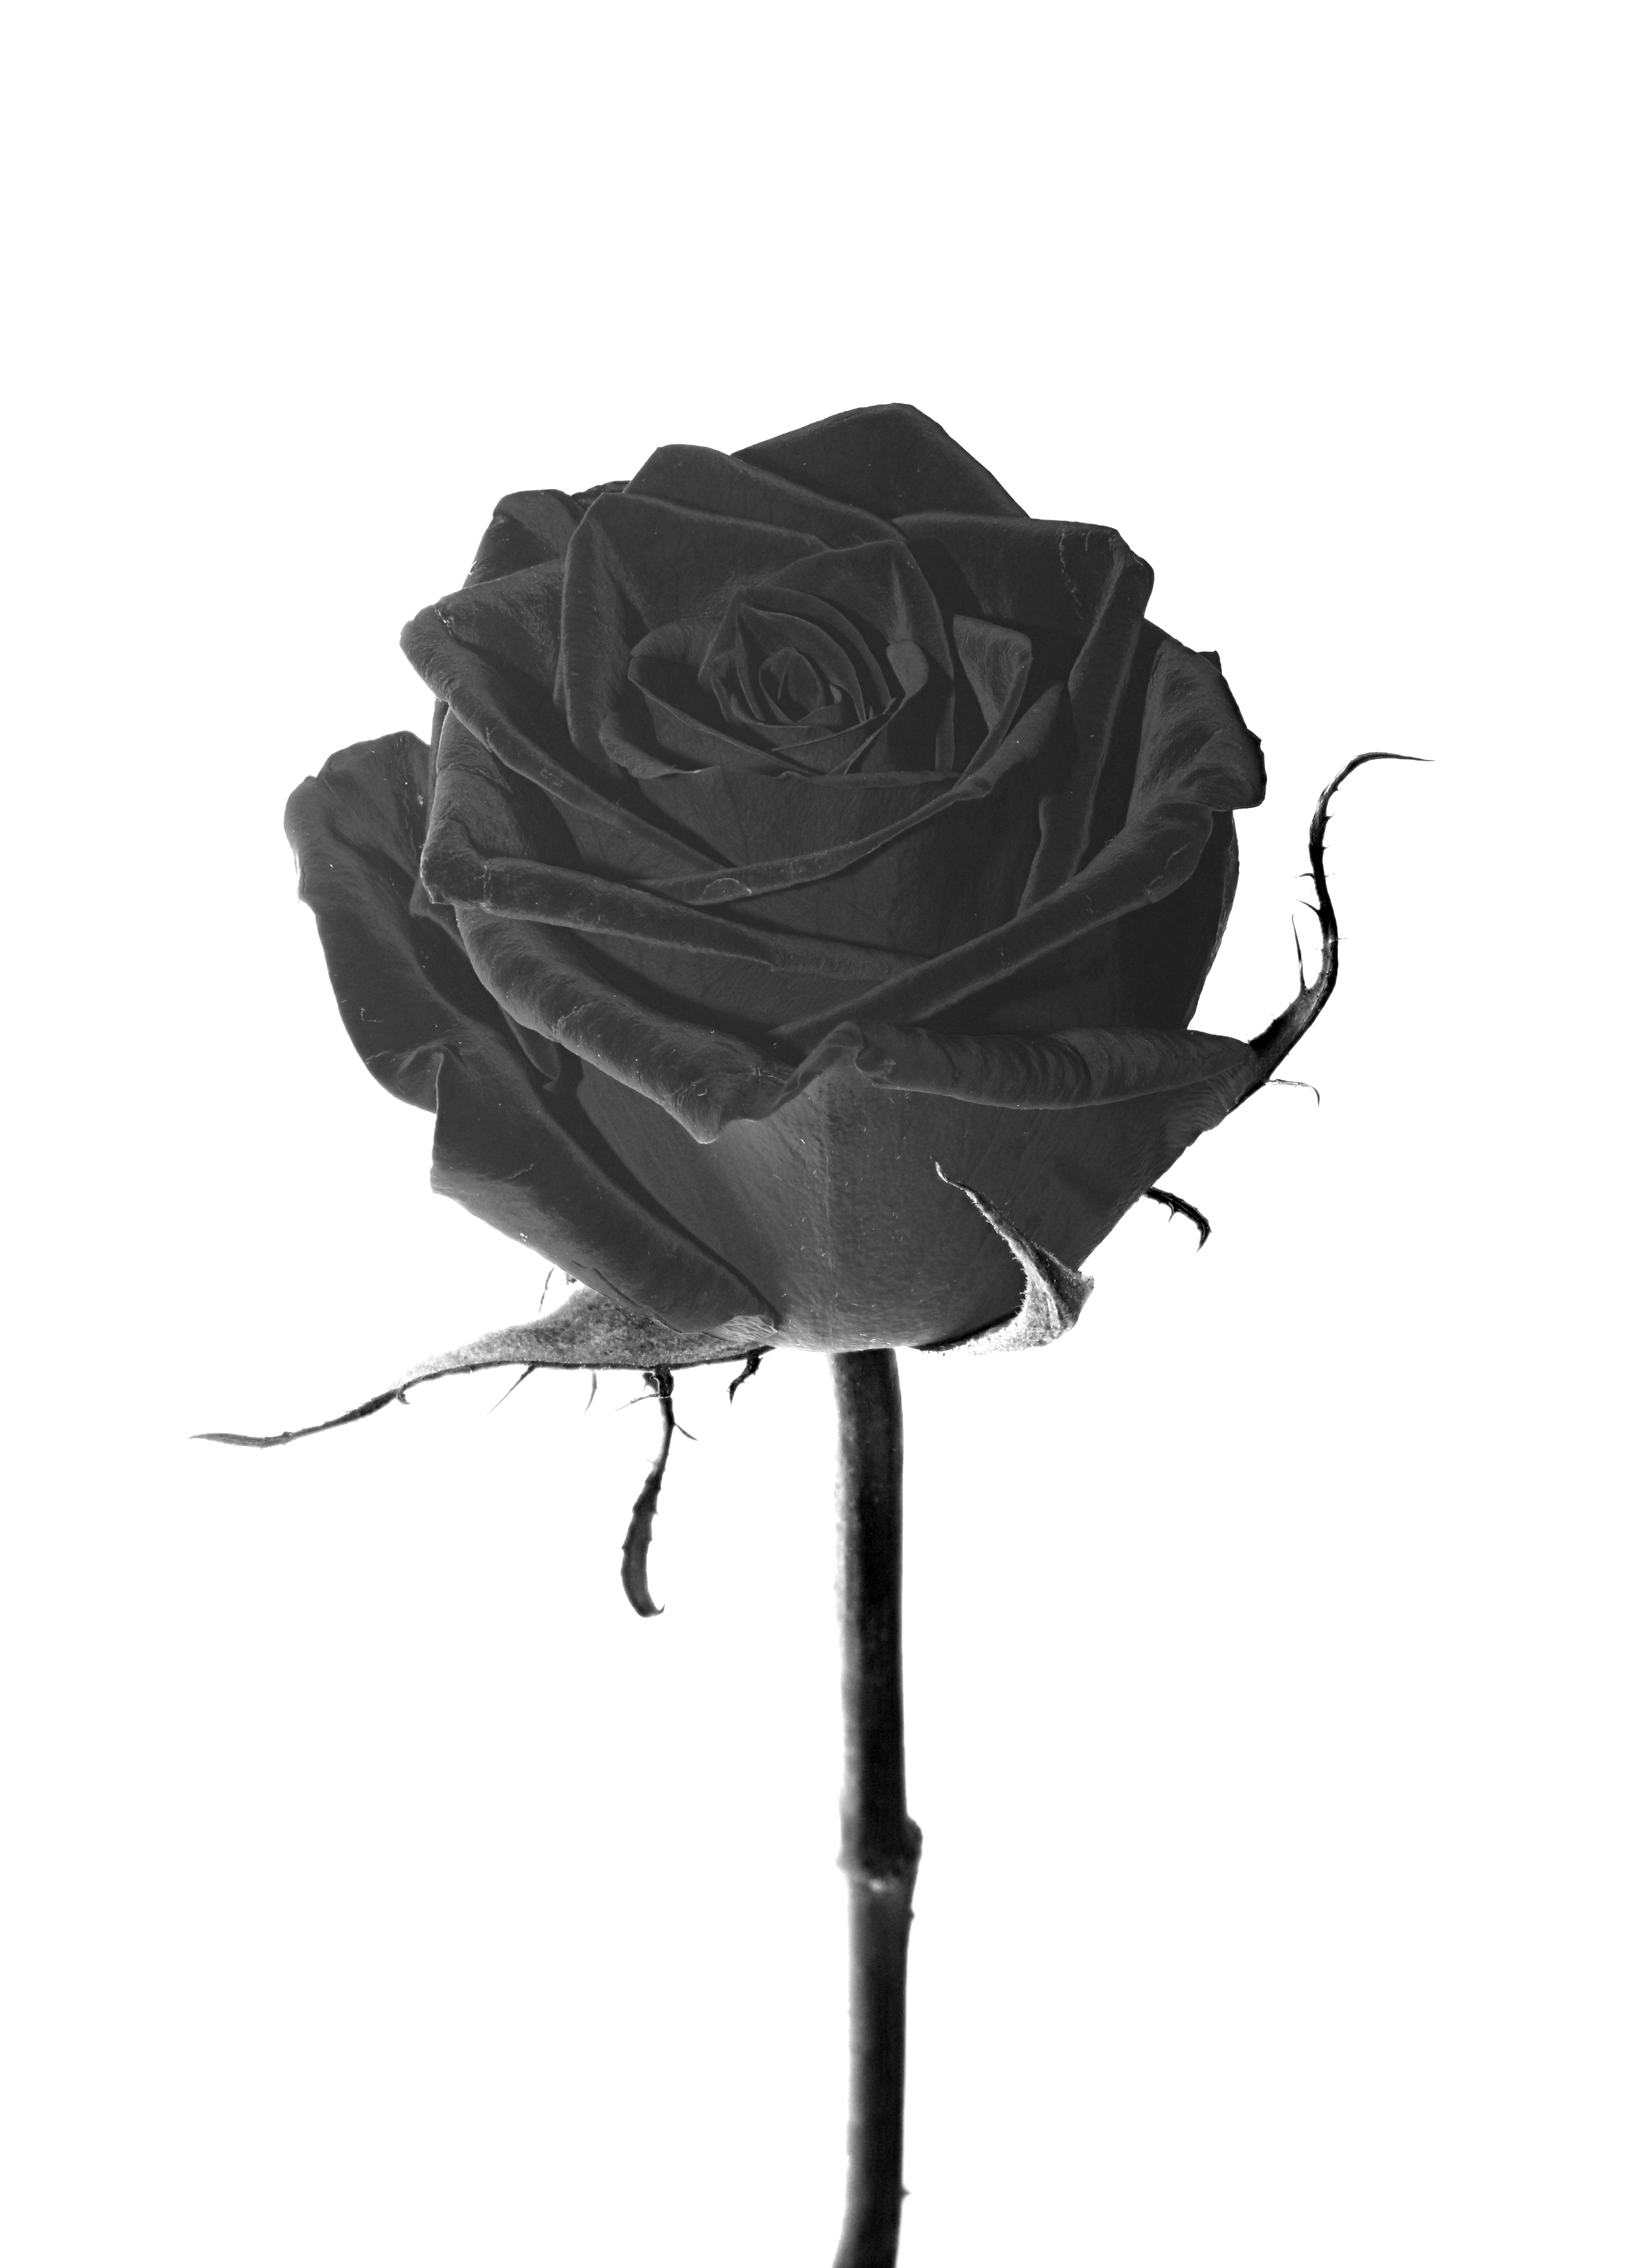
blossom, black and white, plant, flower, petal, rose, clothing, black, monochrome, plants, flowers, bw, blackandwhite, blackwhite, sw, schwarzweiss, schwarzweis, blte, pflanzen, blumen, blume, pflanze, schwarzweissfotografie, schwarzweisfotografie, blten, flowerhead, flowering plant, rose family, monochrome photography, land plant, fashion accessory